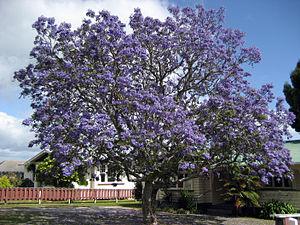
Le Flamboyant bleu est une espèce d'arbre subtropical de la famille des Bignoniaceae originaire du centre-sud de l'Amérique du Sud. Il a été largement planté ailleurs en raison de sa floraison estivale bleue magnifique et durable.
La province de Corrientes est une province du nord-est de l'Argentine, dont la capitale est la ville de Corrientes. Au nord comme à l'ouest elle est délimitée par le Río Paraná, qui la sépare du Paraguay et des provinces du Chaco et de Santa Fe ; sa frontière orientale est constituée par le río Uruguay, qui la sépare de la République d'Uruguay et du Brésil ; les rivières Guayquiraró et Mocoretá délimitent sa frontière sud avec la province d'Entre Ríos. Au nord-est se trouve sa seule frontière artificielle, qui la sépare de la province de Misiones.
L'emblème de l'Inde est composé de trois lions sur un chapiteau orné d'une roue au centre, d'un buffle à droite et d'un cheval galopant à gauche.